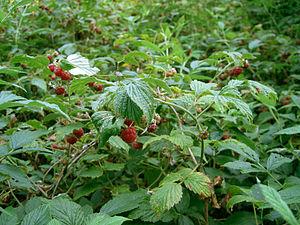
Les Alpes sont une chaîne de montagnes qui s'étend en Europe, recouvrant la frontière nord de l'Italie, le Sud-Est de la France, Monaco, la Suisse, le Liechtenstein, l'Autriche, le Sud de l'Allemagne et la Slovénie.